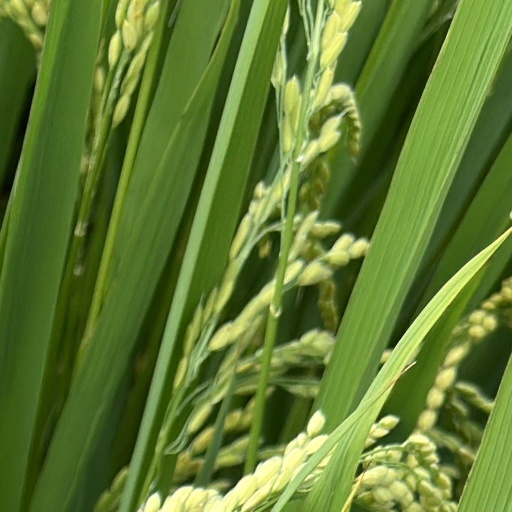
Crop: rice